Tage Reedtz-Thott

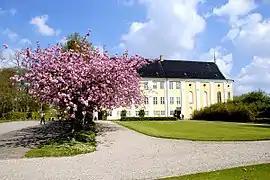
Gavnø Castle

Kjeld Thor Tage Otto, Friherre Reedtz-Thott (13 March 1839 – 27 November 1923), was a Danish politician, landowner and member of the Højre political party. He was Council President of Denmark from 1894 to 1897 as the leader of the Reedtz-Thott Cabinet.